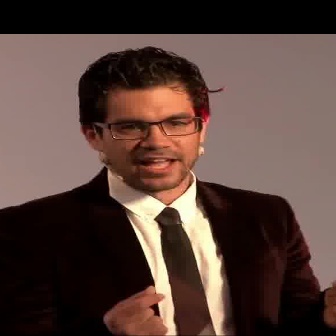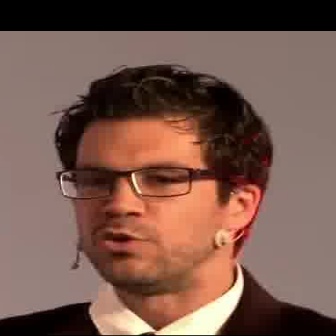
  Please identify the target specified by the bounding box [76,45,222,191] in the first image and locate it in the second image. Return the coordinates in [x_min,y_min,x_max,y_max] format.
Answer: [48,63,272,287]